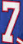
Number: 7